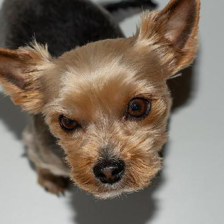
Label: animals